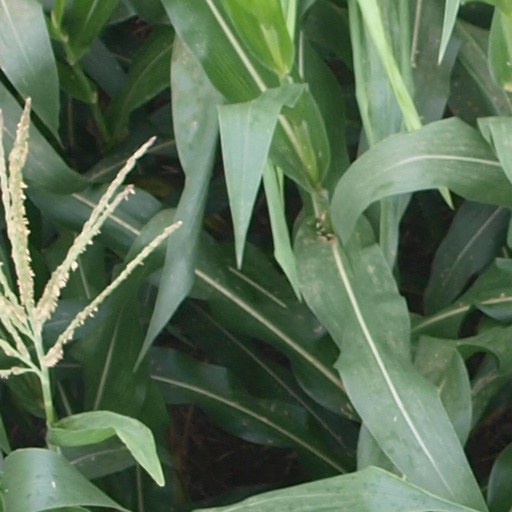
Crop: maize; corn